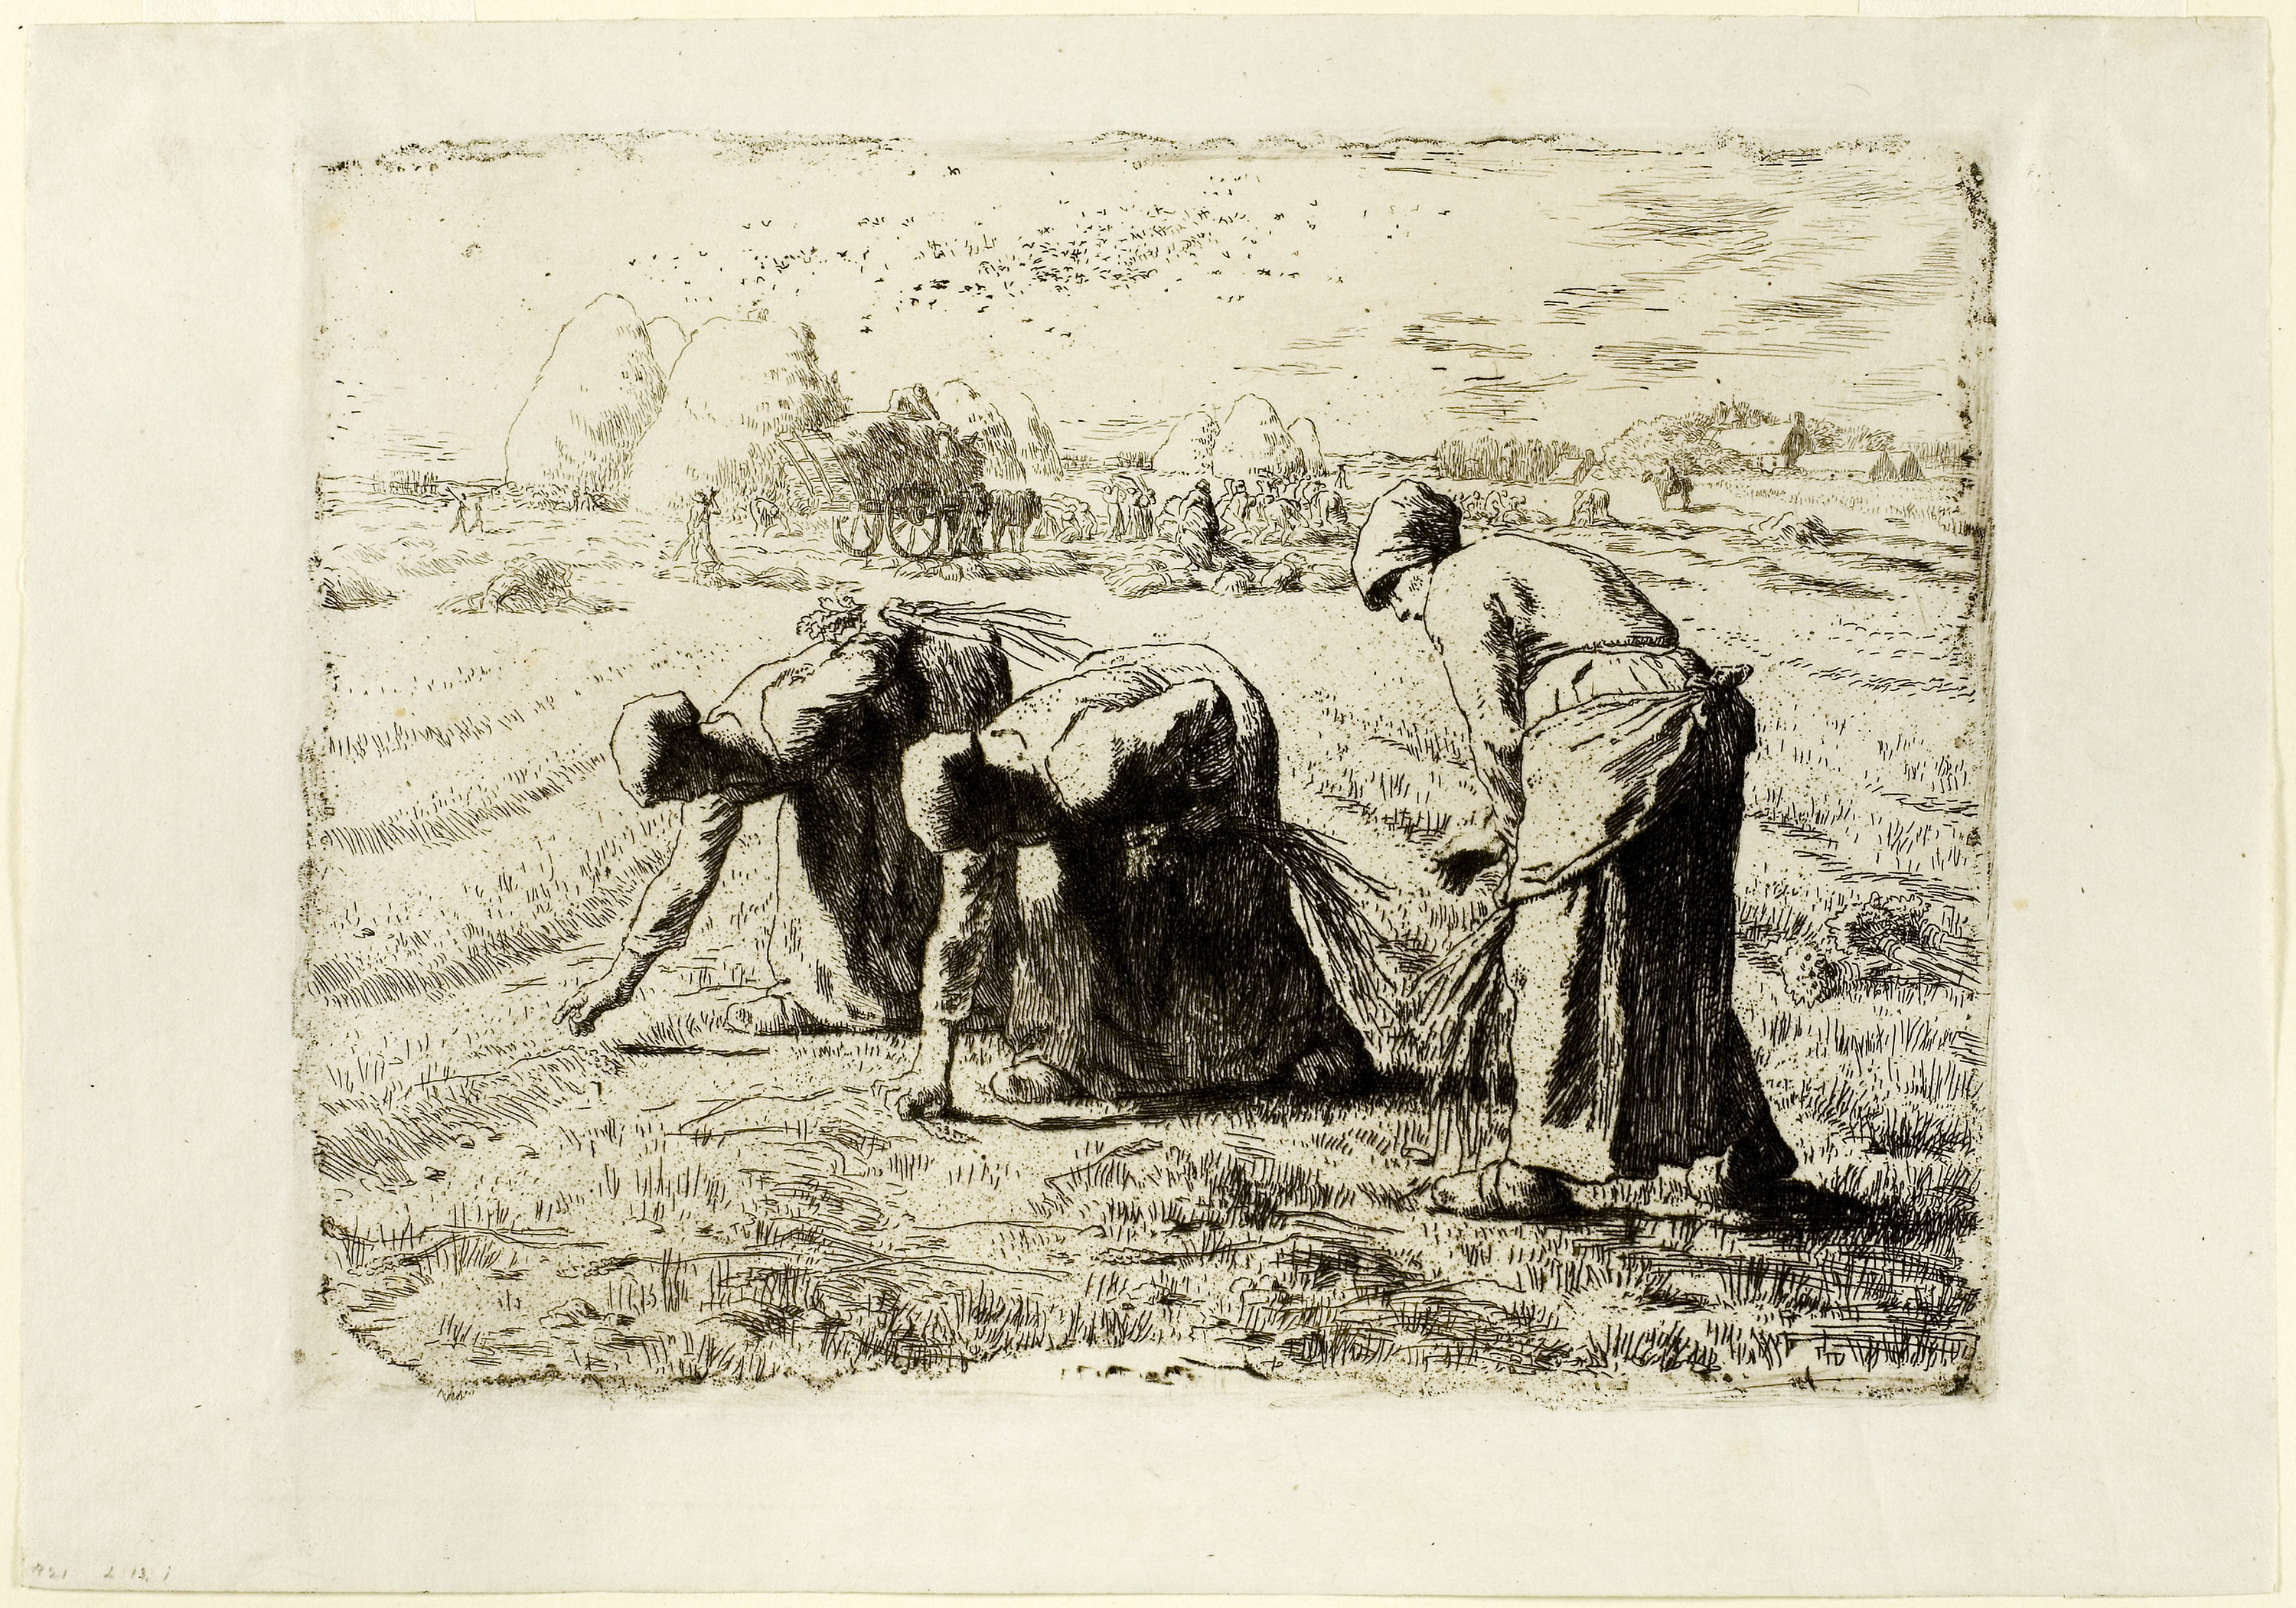
human behavior, art, history, vintage clothing, illustration, visual arts, artwork, drawing, stock photography